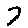
Label: 7